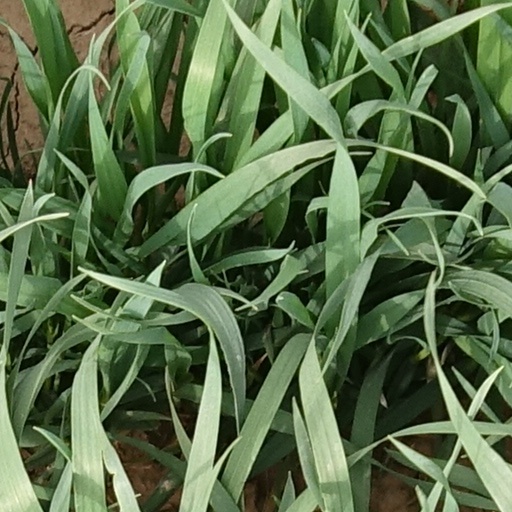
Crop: wheat